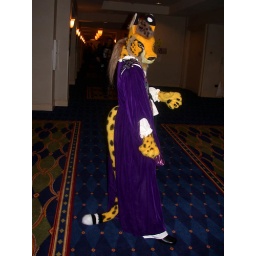
Here is the cheetah partial being modeled in a renfaire dress (but the costume would work as well in male clothing).